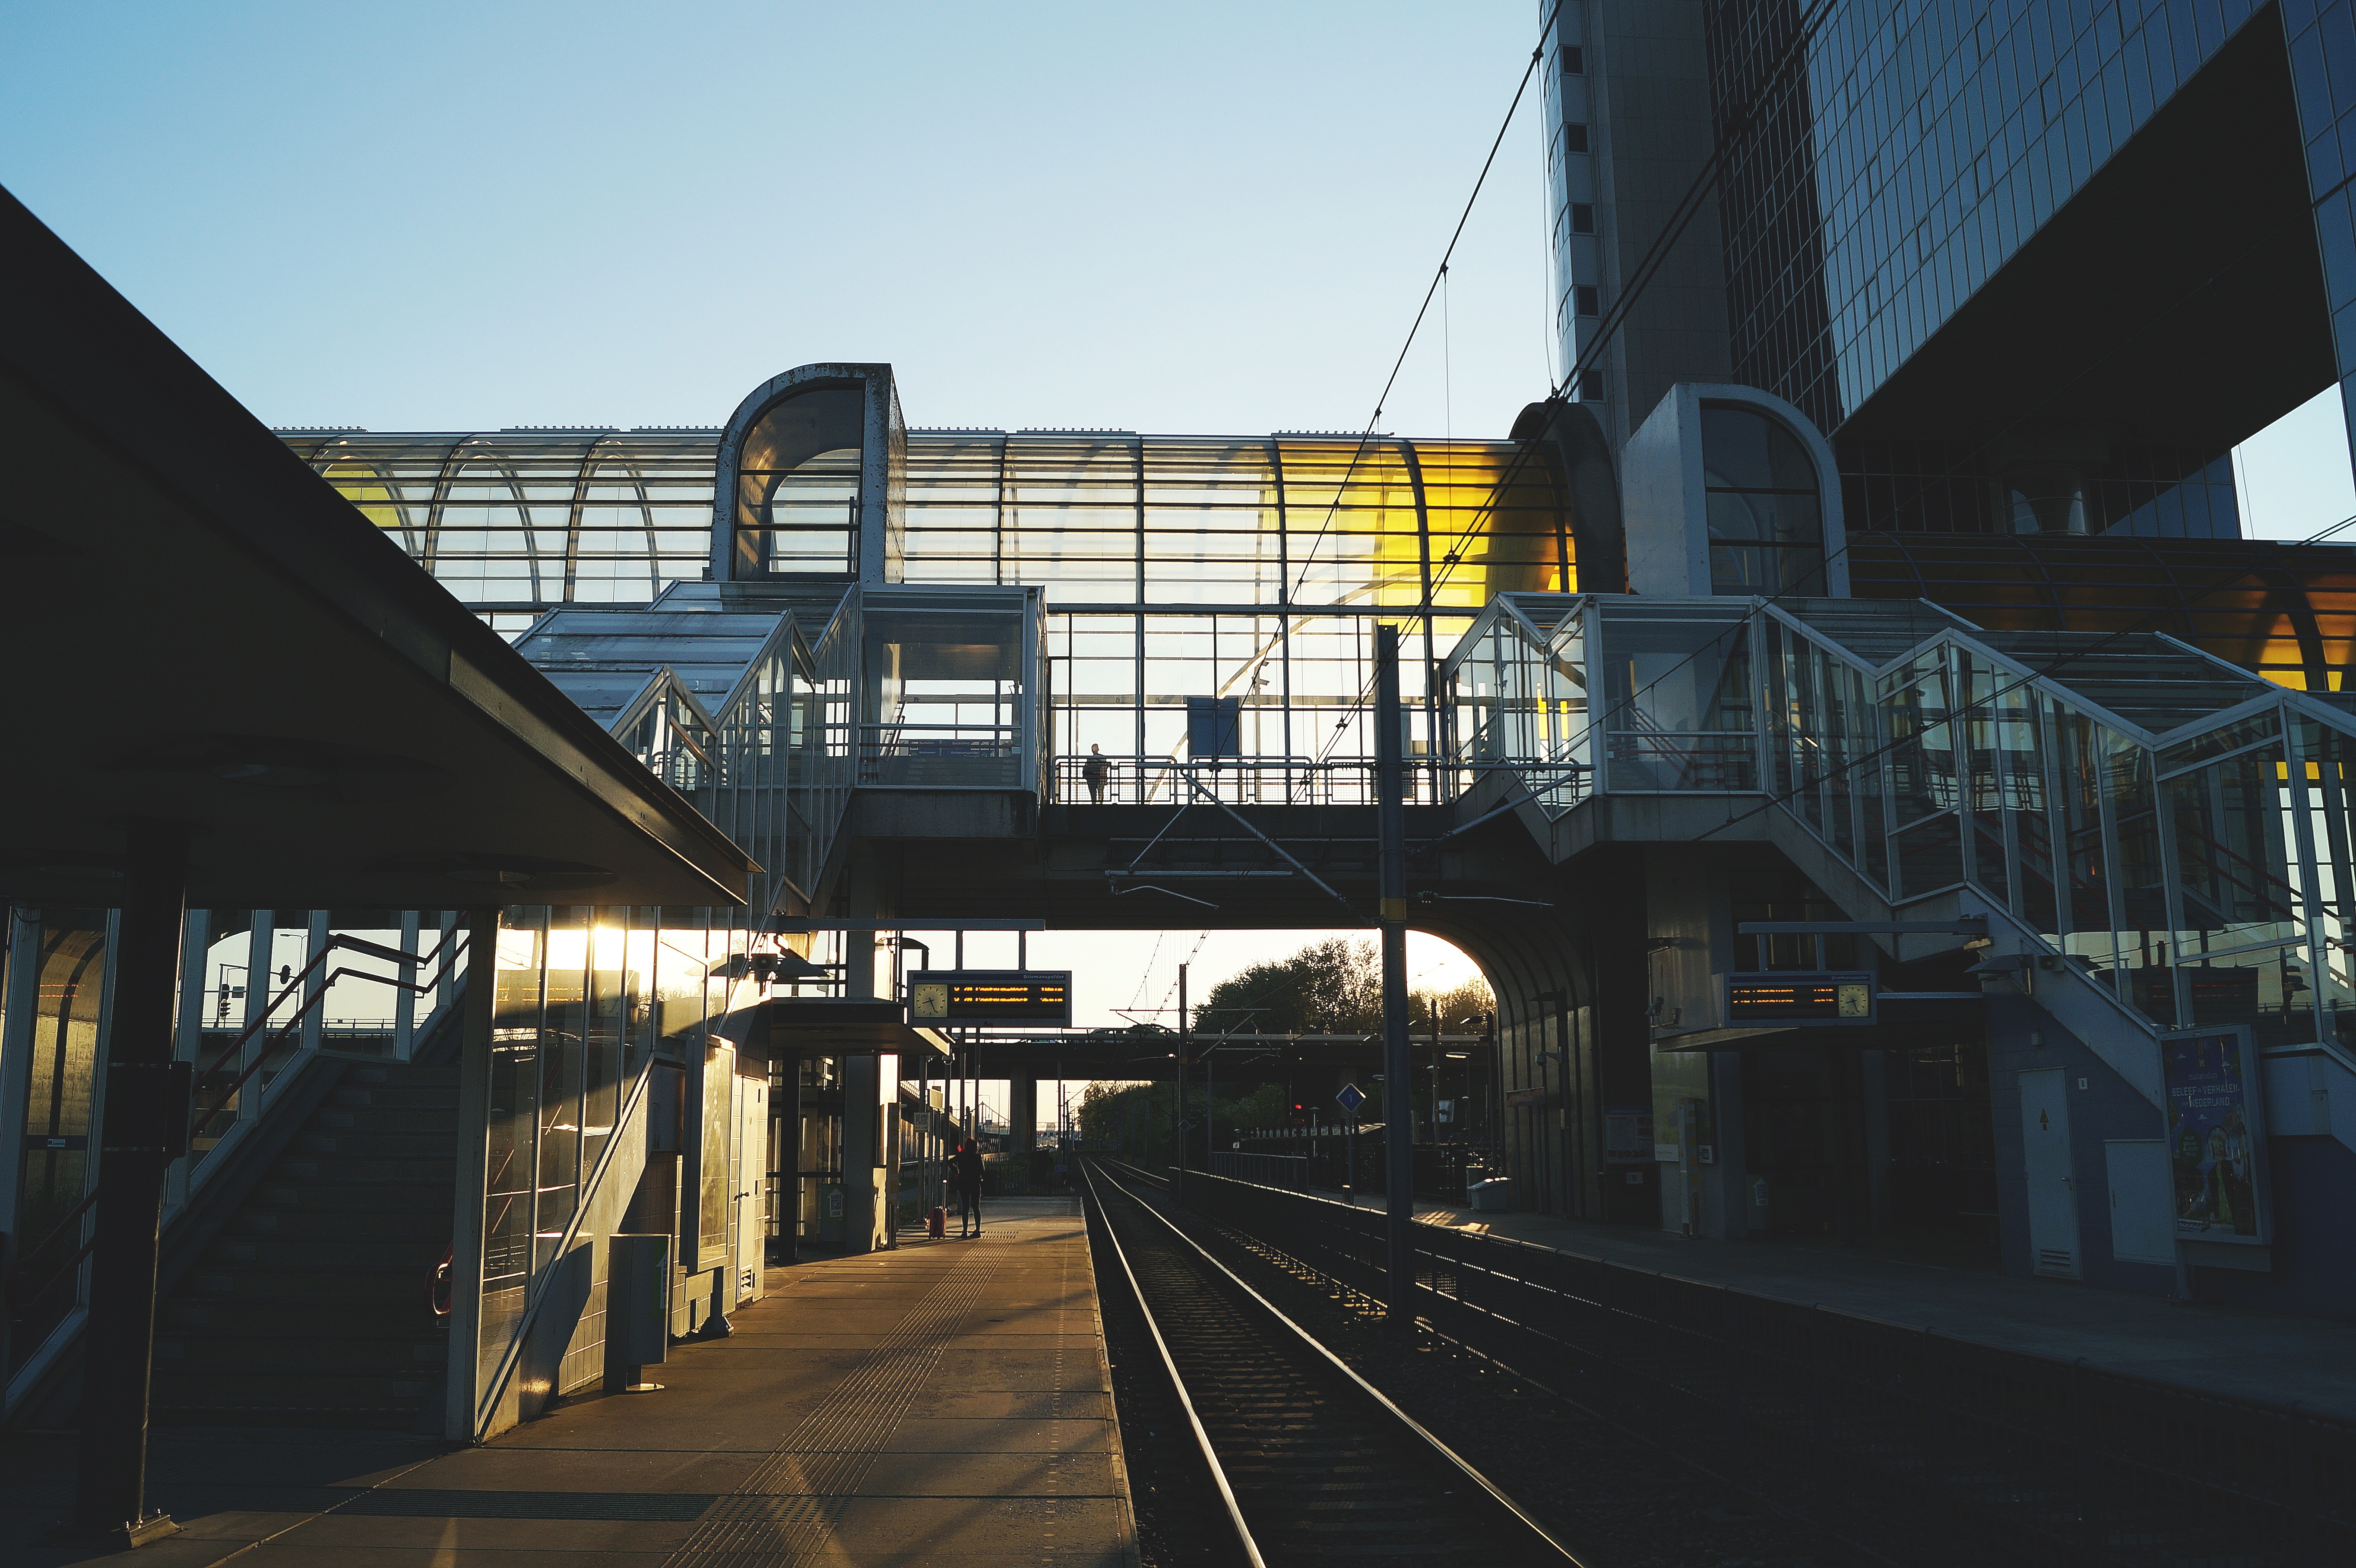
architecture, sunset, city, cityscape, downtown, tram, transport, evening, reflection, vehicle, station, train station, public transport, urban area, metropolitan area